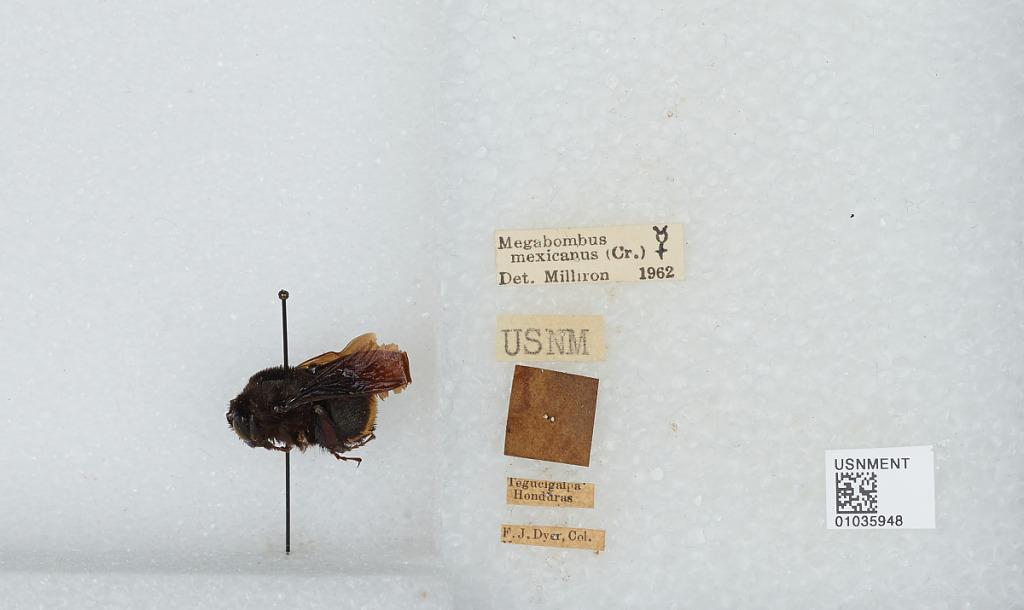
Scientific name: Bombus (Fervidobombus) mexicanus Cresson
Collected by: F. Dyar
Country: Honduras
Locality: Tegucigalpa
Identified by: Milliron